Kenardo Forbes

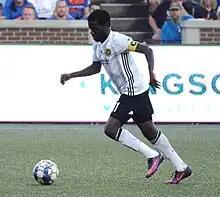
Forbes playing for Pittsburgh Riverhounds in 2018

On 21 December 2017, Forbes signed for Pittsburgh Riverhounds SC on a one-year contract with an option for 2019. Forbes is the all-time appearance leader for the Riverhounds.